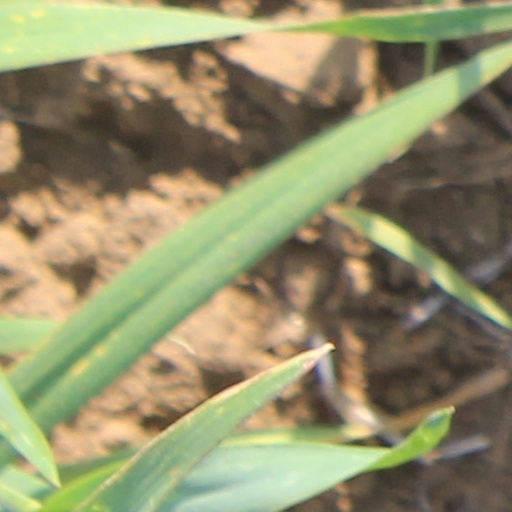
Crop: wheat